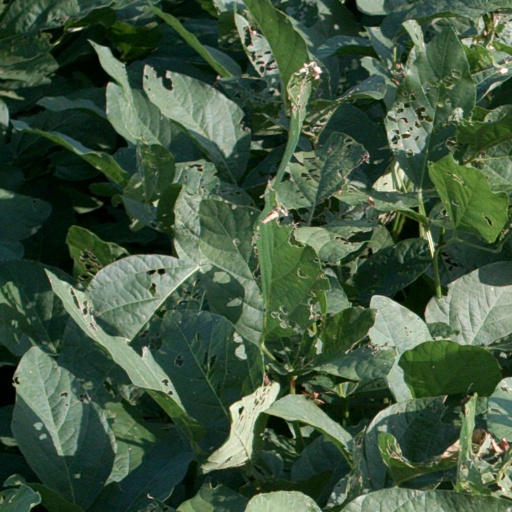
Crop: soybean